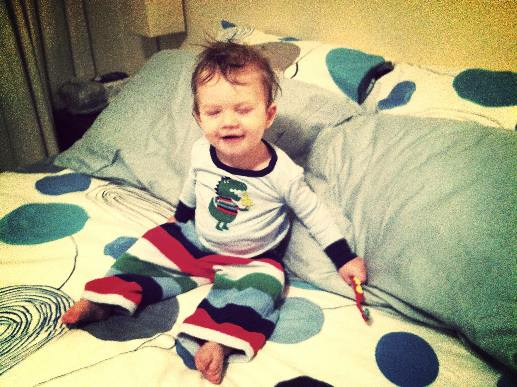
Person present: Yes